Night Hood

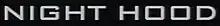
Intertitle

Night Hood is an animated series inspired by Maurice Leblanc's Arsène Lupin novels, produced by CINAR Films and France Animation for television audiences in both English and French-speaking nations. It was set in the 1930s. The series aired in Canada in 1996 on YTV and in 1998 on Teletoon under the English-language title "Night Hood", and in francophone markets as Les Exploits d'Arsène Lupin.